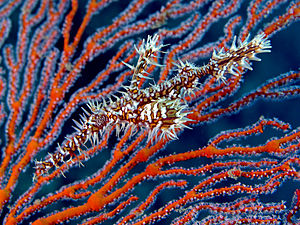
Koraltrekanten
Koraltrekanten er et geografisk område rigt på koralarter i havet omkring og mellem Indonesien, Malaysia, Papua Ny Guinea, Filippinerne, Salomonøerne og Østtimor.